Japanese metal

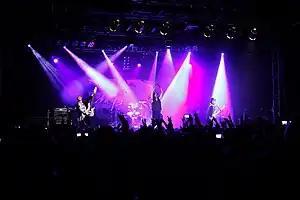
Mucc were one of many visual kei metal acts to pursue international activities in the 2000s.

Notable doom metal acts including Boris and Church of Misery, both of whom have gained exposure outside Japan, formed in the 1990s. Bands with influence from nu metal also began to form such as Rize (1997), Maximum the Hormone (1998) and Head Phones President (1999). The late 1990s and early to mid-2000s saw many veteran acts reunite with classic line-ups; Lazy (1998), Bow Wow (1998), Earthshaker (1999), Loudness (2001), 44Magnum (2002), Show-Ya (2005) and X Japan (2007).